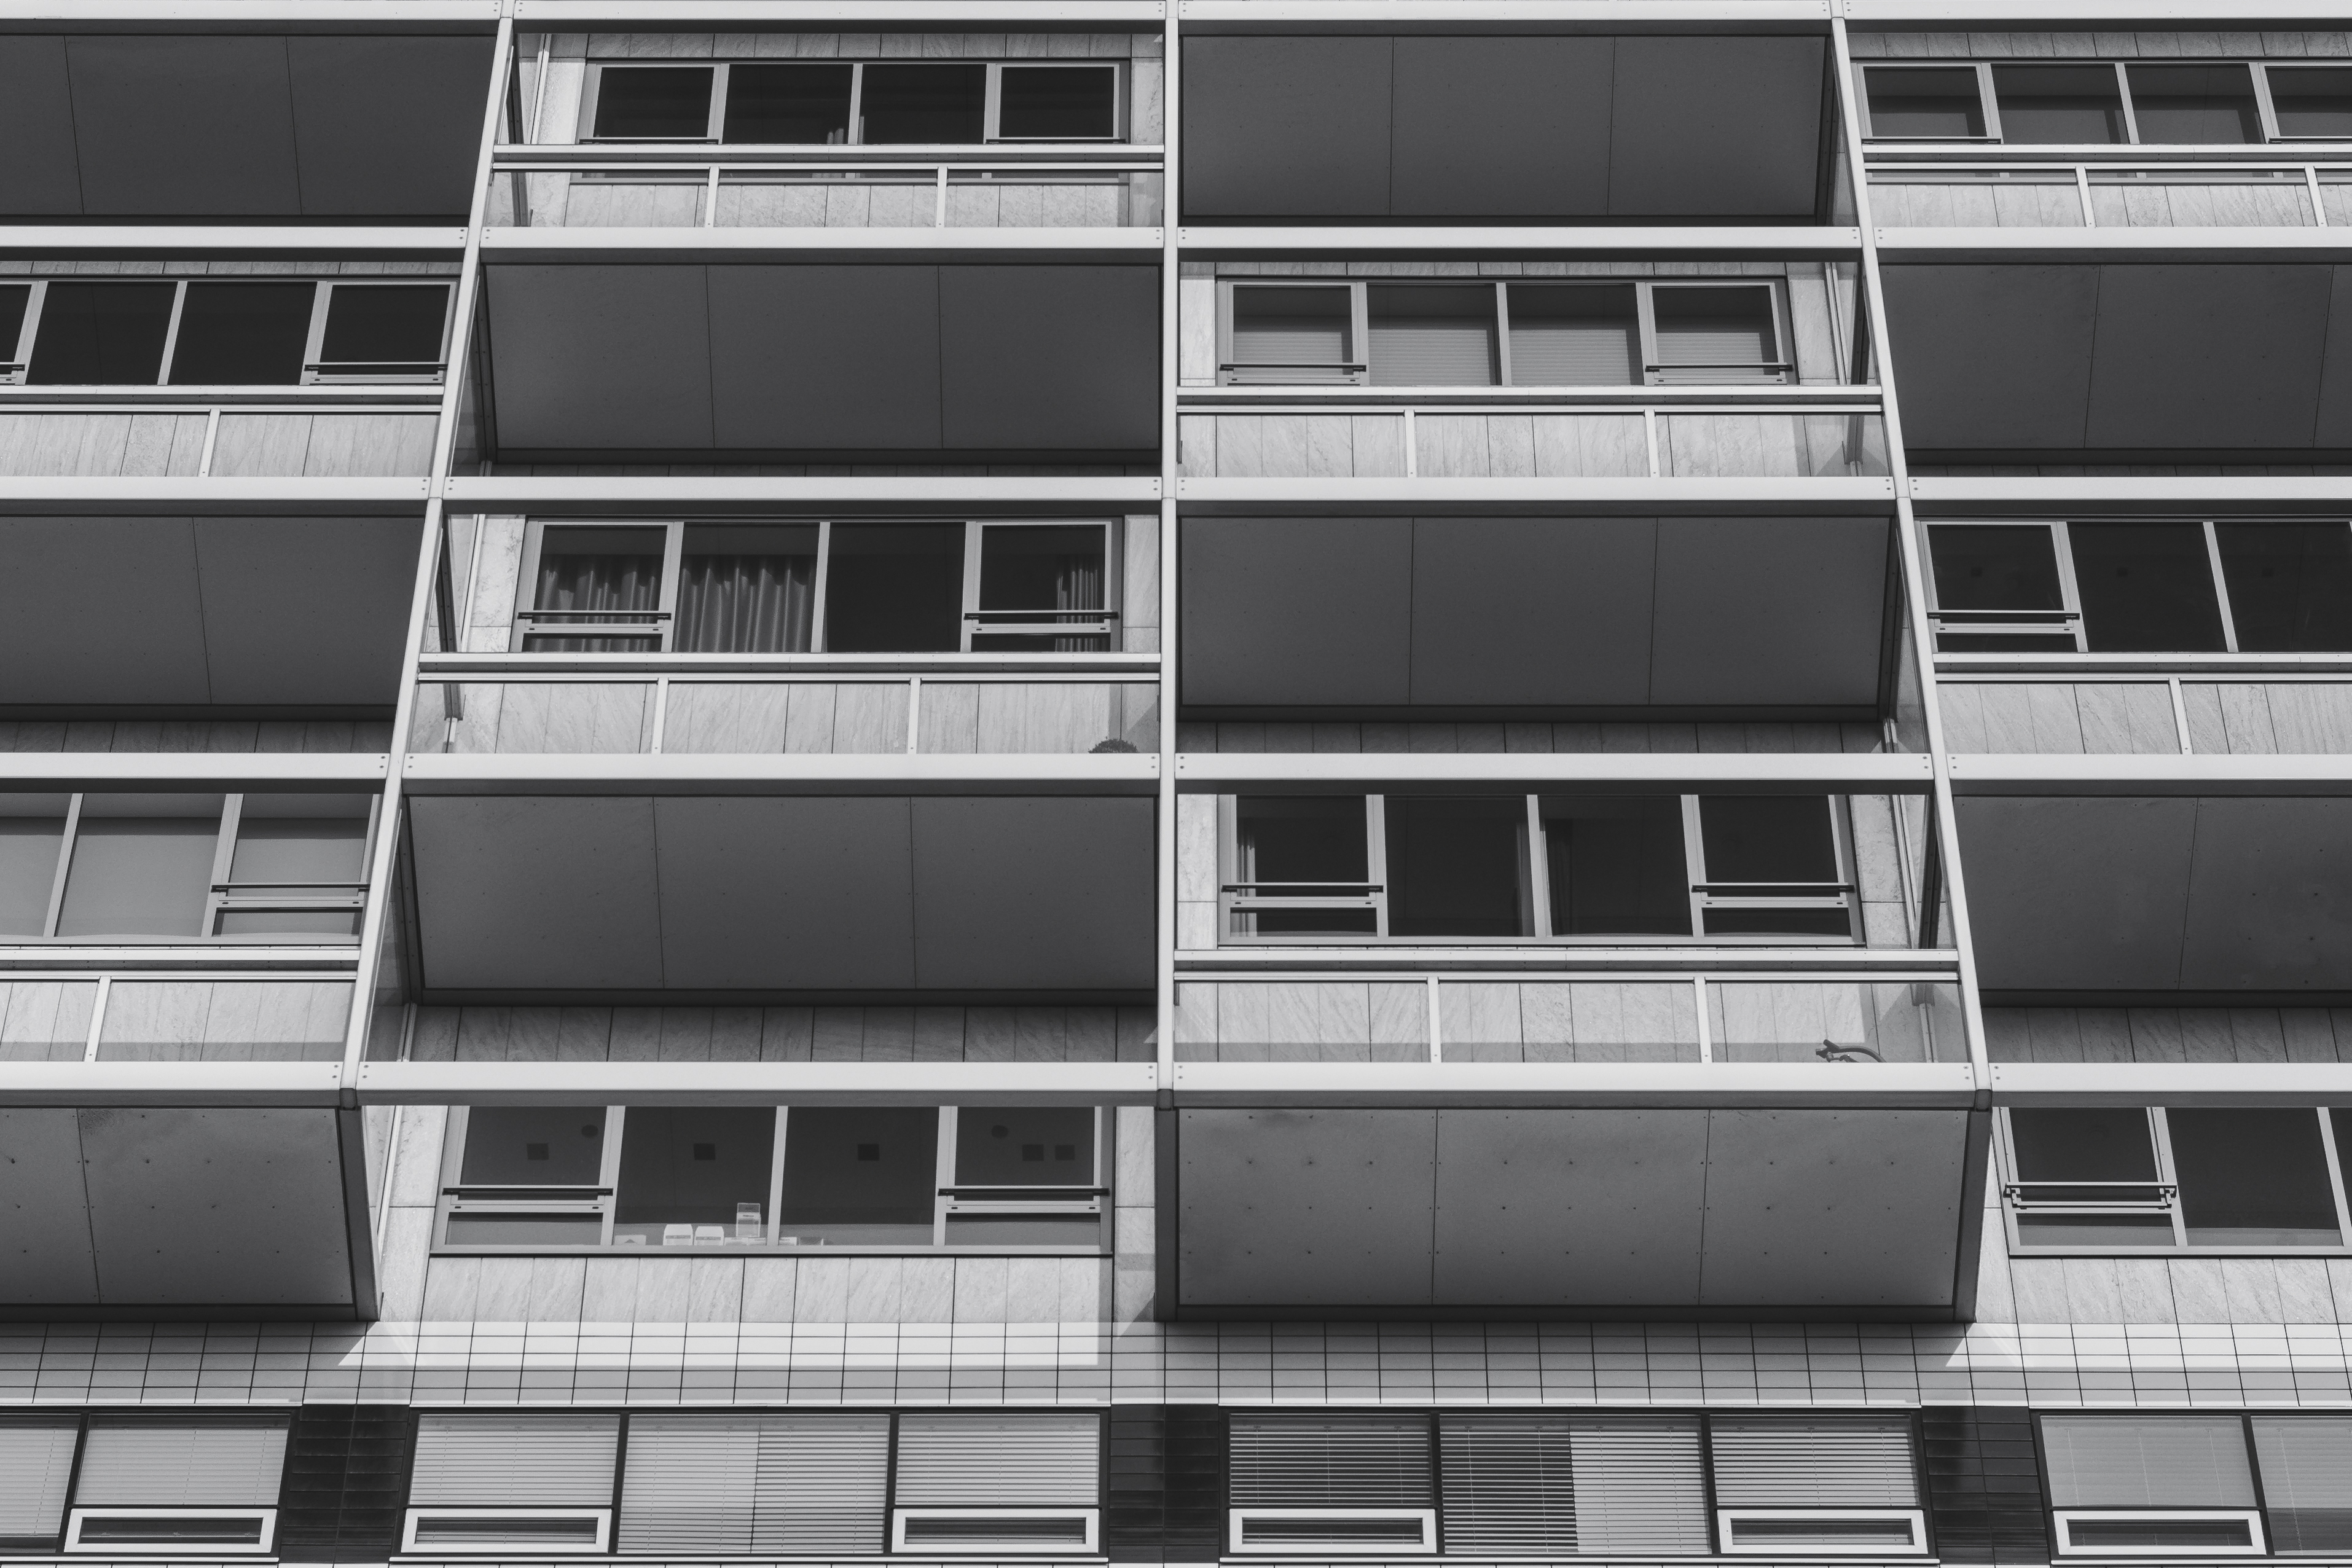
black and white, architecture, house, window, building, home, balcony, facade, monochrome, apartment, tower block, interior design, design, shape, condominium, monochrome photography, residential area